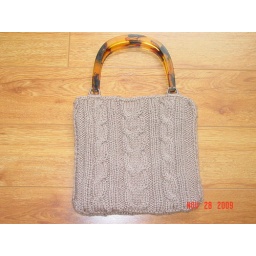
Brown bag in cable stitch. &amp;quot;Tortoise shell&amp;quot; plastic handles. White Dia de los Muertos lining.